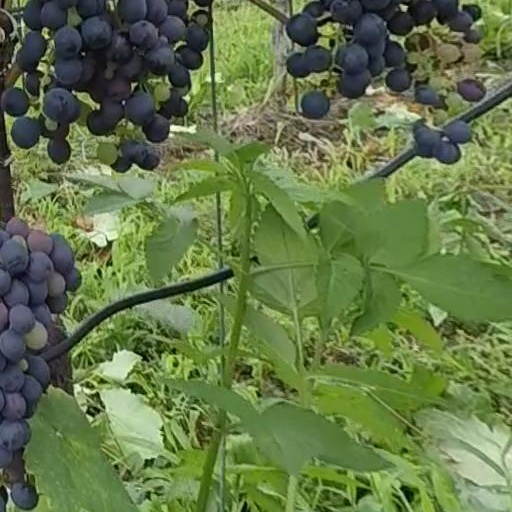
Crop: grape